Su Quanzhong

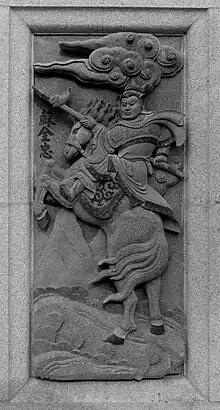
Su Quanzhong

Su Quanzhong is a Chinese mythological figure and character in the classic 16th-century Chinese novel "Fengshen Yanyi". He was a general with high martial arts skills. Quanzhong was the brother of Su Daji, a favorite concubine of King Zhou of Shang.